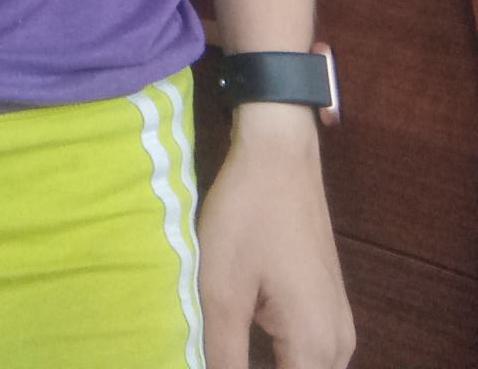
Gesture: no_gesture